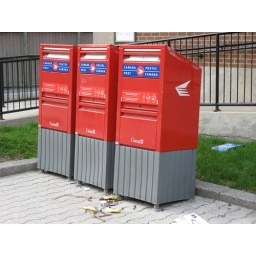
clean mail box by a post office